California Scheming

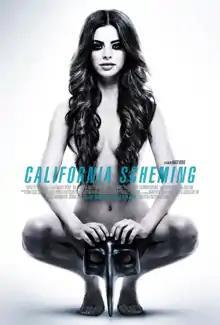

California Scheming is a 2014 American psychological thriller written and directed by Marco Weber. The film stars Gia Mantegna, Spencer Daniels, Rachel Seiferth and Devon Werkheiser.